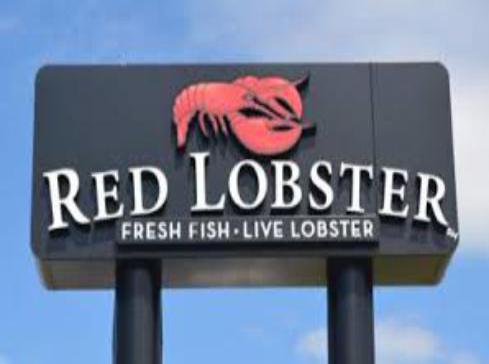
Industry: Food